Kimi Räikkönen

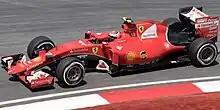
Räikkönen at the 2015 Malaysian Grand Prix

He failed to score again at the after losing his front wing at the start. He managed to make his way up the order, but was unable to pass Jenson Button for a point scoring position. On the week following the race, it was announced that Räikkönen would not continue with Lotus for the season, and instead join Fernando Alonso at Ferrari. Before the following , it was revealed that Räikkönen had not been paid salary by Lotus for the whole season, meaning there were several million euros of outstanding fees. Räikkönen publicly cited this as the reason for leaving Lotus for Ferrari.